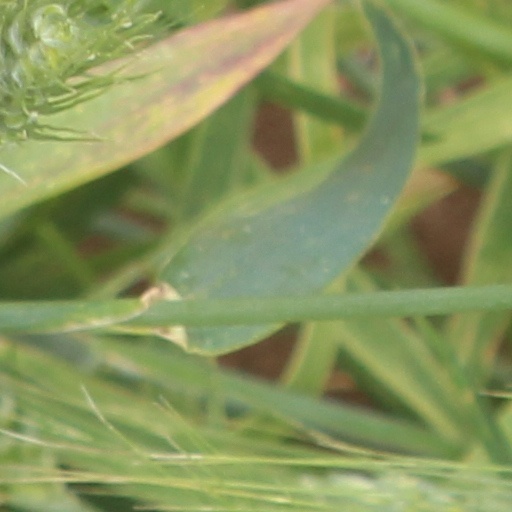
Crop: wheat